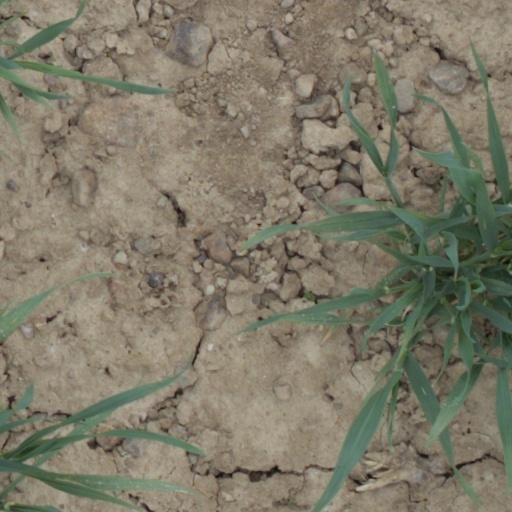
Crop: wheat